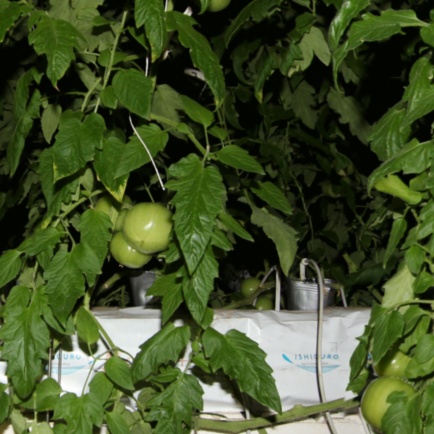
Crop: tomato